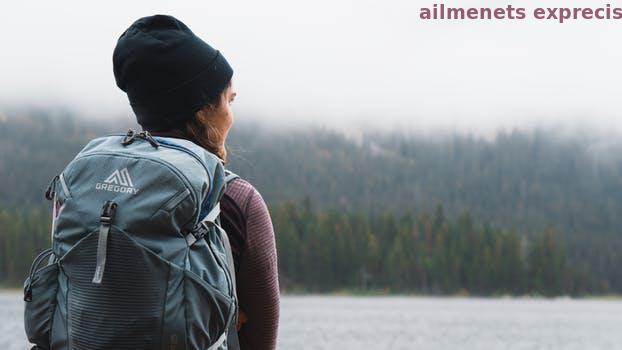
Label: Watermark